Arthur Batut

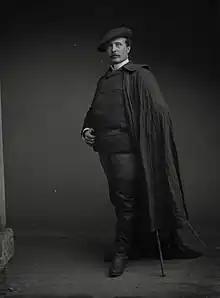
Arthur Batut, self-portrait

Arthur Batut (9 February 1846 – 19 January 1918) was a French photographer and pioneer of aerial photography.